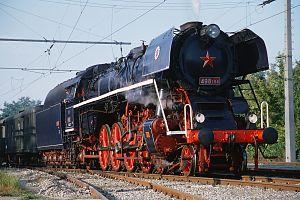
La Mountain est un type de locomotive à vapeur dont les essieux ont la configuration suivante :